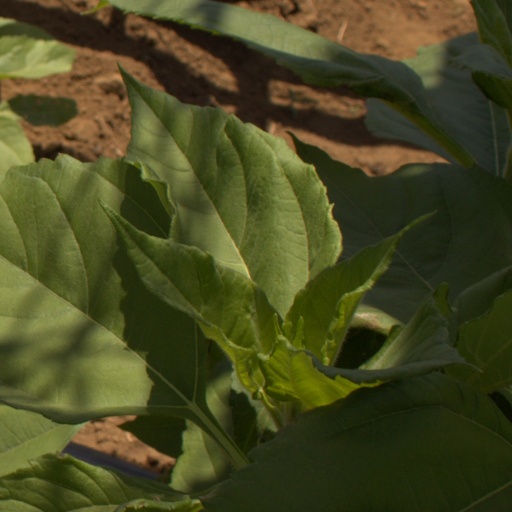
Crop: Jerusalem artichoke